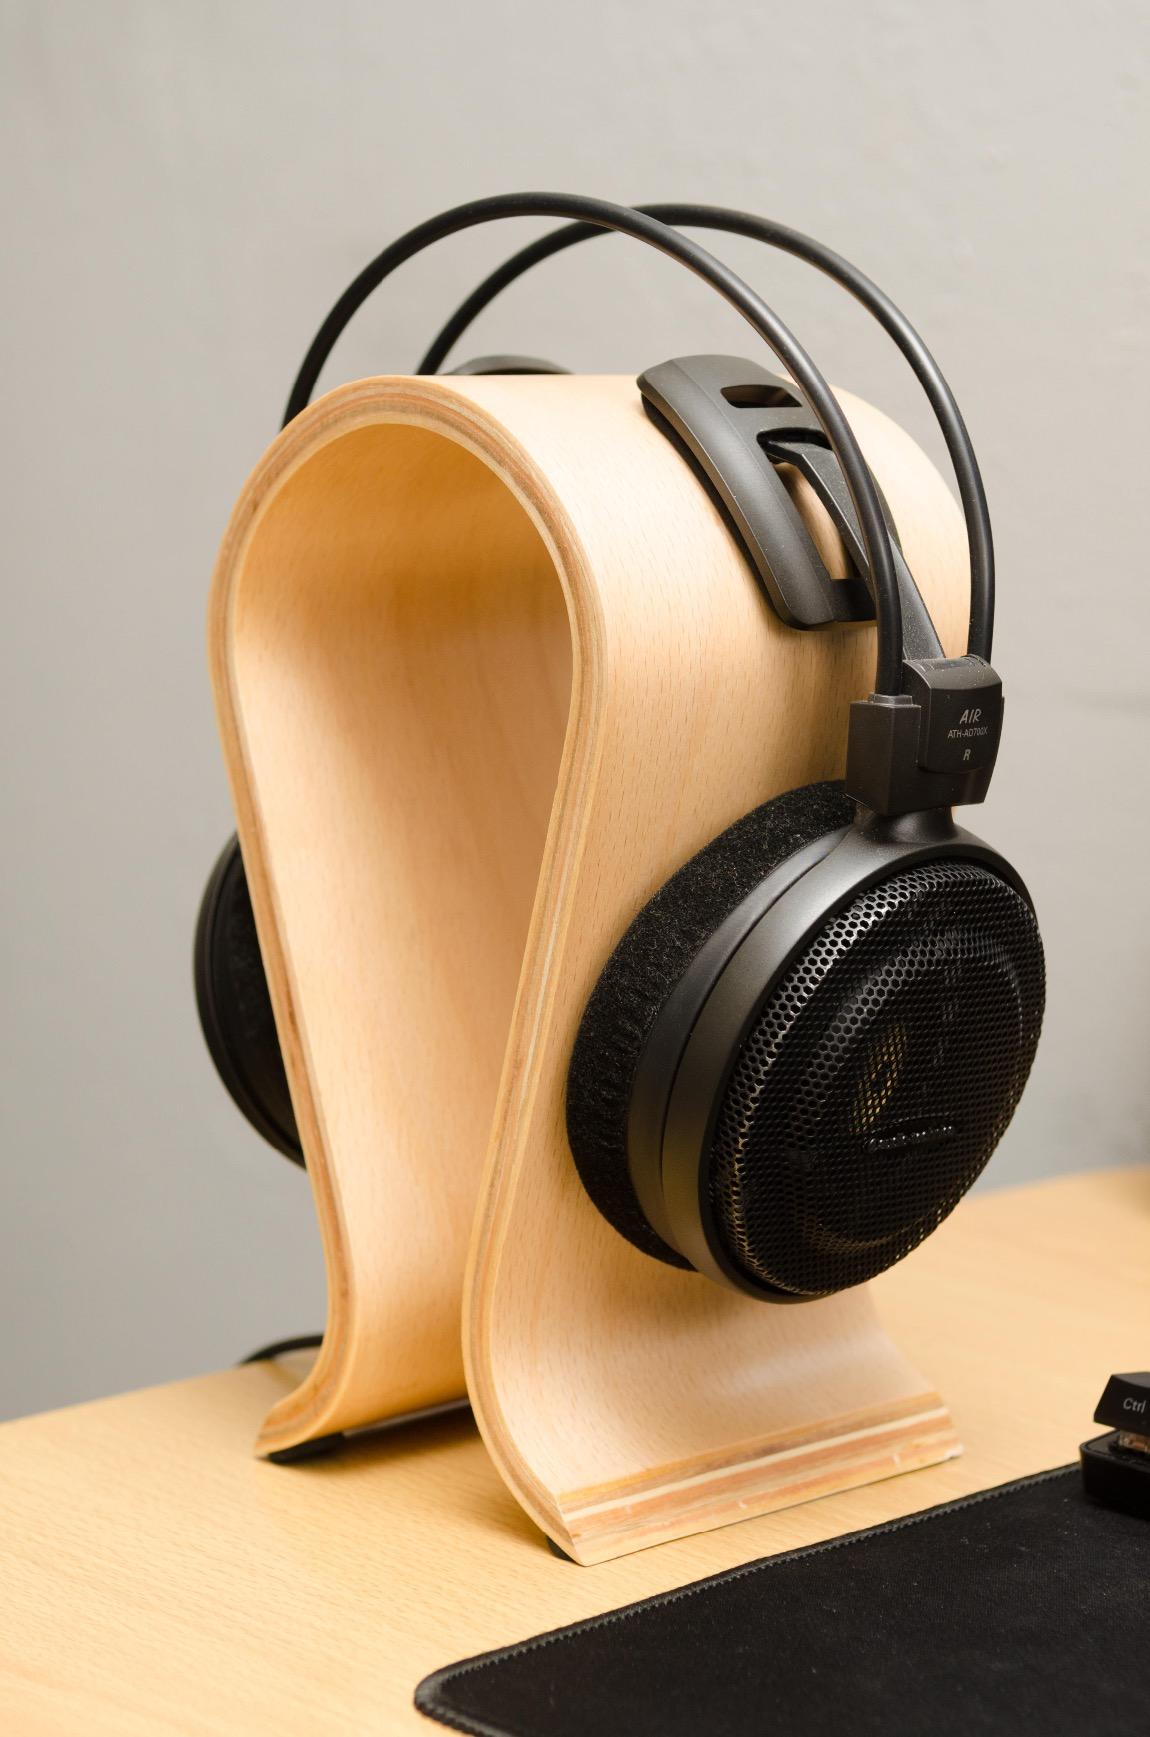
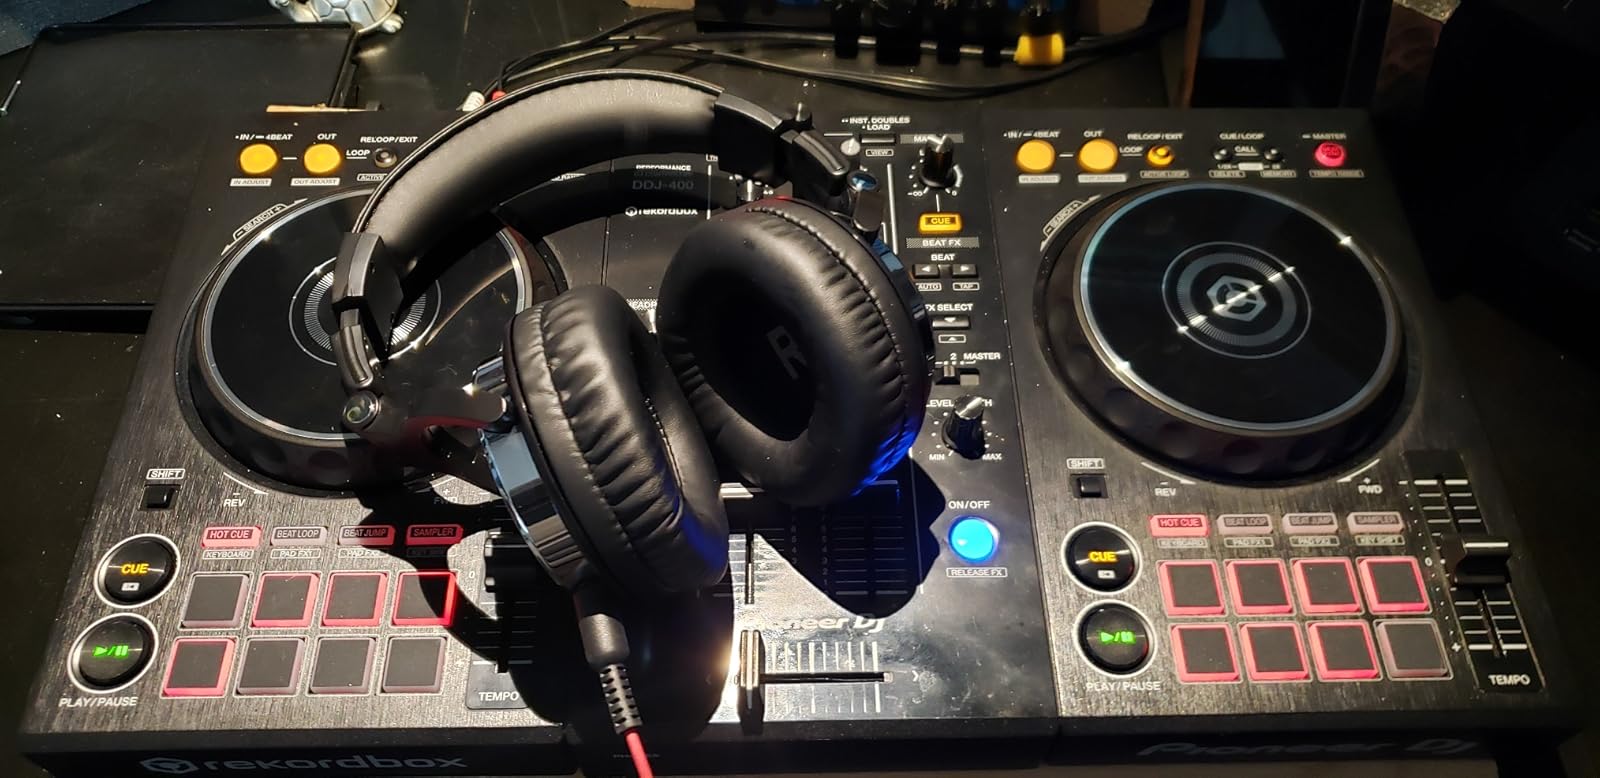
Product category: headphones
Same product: no